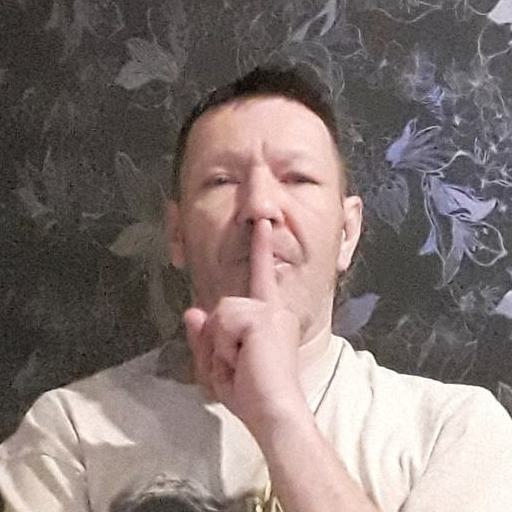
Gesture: mute